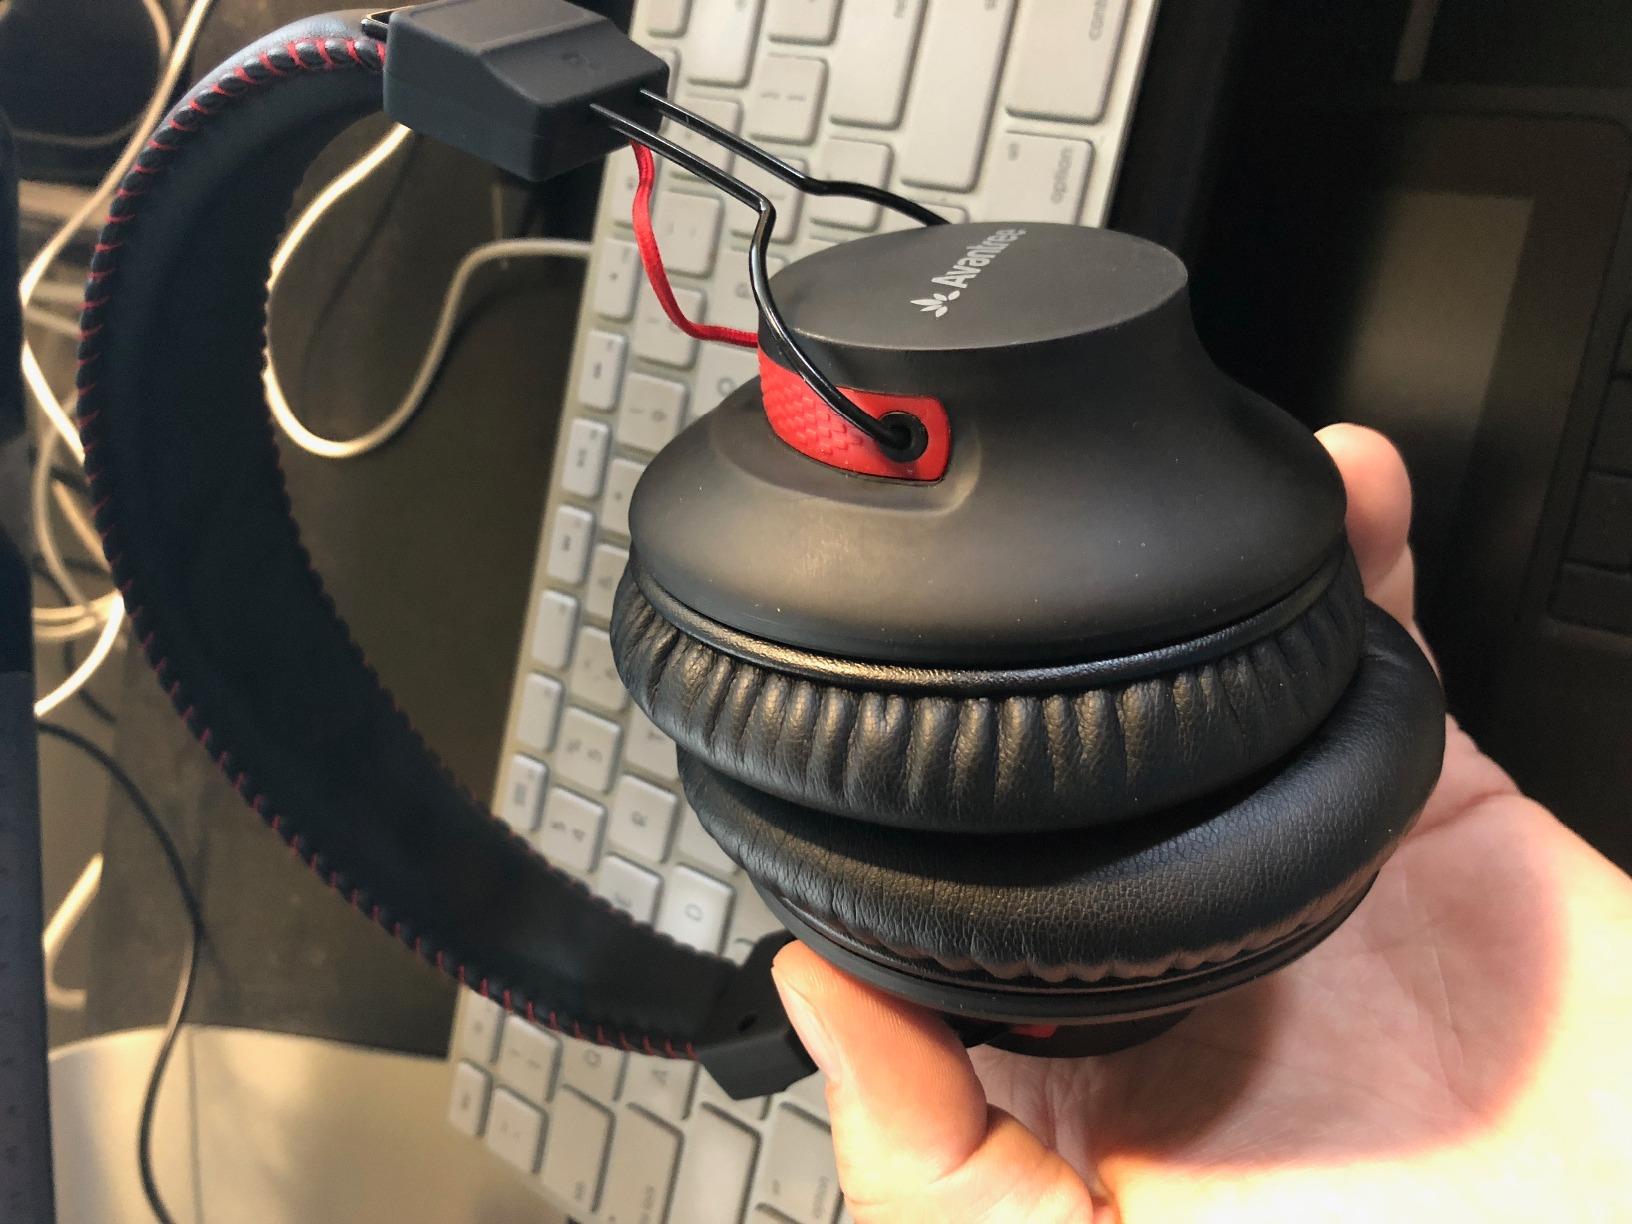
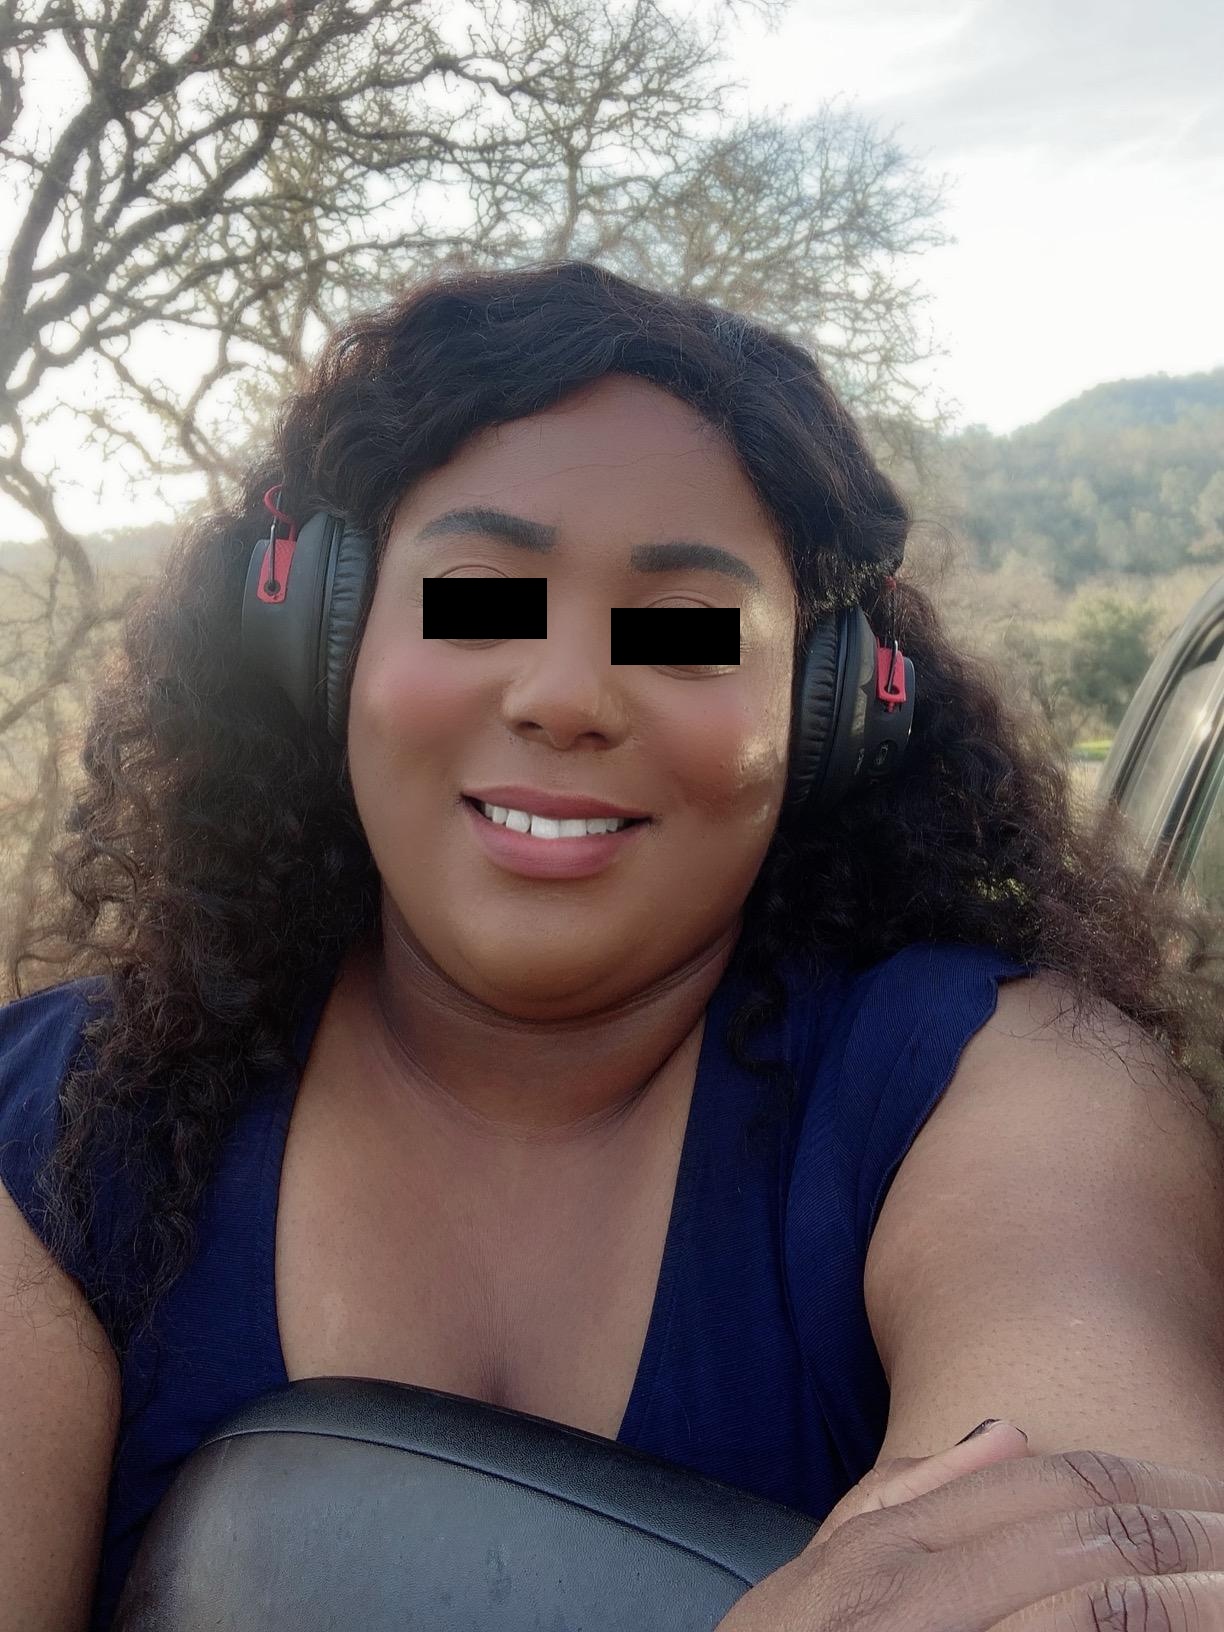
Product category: headphones
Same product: yes